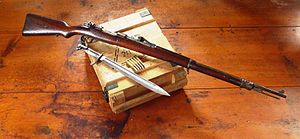
Gewehr 98
Mauser Gevehr 98 med bajonet.
Mauser Gewehr 98 er et tysk boltmekanisme Mausergevær, der bruger ammunition fra et internt magasin med plads til 5 patroner. Det var i brug af den tyske hær fra 1898 til 1935, hvor det blev erstattet af Karabiner 98k. Gewehr 98 bruger 7,92x57 mm patroner og var et avanceret infanterivåben, der også hurtigt blev brugt i M1903 Springfield, M1917 Enfield og Arisaka. Gewehr 98 erstattede det tidligere Gewehr 1888, der var Tysklands tidligere standardvåben, og blev første gang brugt i kamp under Bokseropstanden og var det primære våben for infanterister under første verdenskrig. Det blev også brugt af det Osmanniske Rige og af spanske nationalister. Mange er blevet konverteret til sportsbrug.